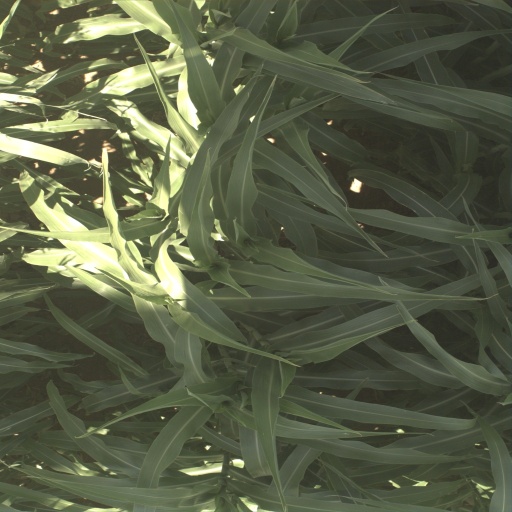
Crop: sorghum